CAB Minicab

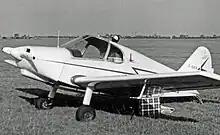
Minicab built to Barritault JB.01 standard at Cranfield in 1960

Type certification was obtained in mid-April 1949. By the end of 1950, a Minicab had won the "Coupe de Vitesse de Deauville" (Deauville Cup for speed), and the "Grand Prix Aérien de Vichy" (Vichy Aerial Prize). The following year, a Minicab broke the world air distance record for its class (1,825 km, 1,138 miles) and in 1952 it attained the world airspeed record for its class over a 2,000 km circuit, with an average speed of (183 km/h, 114 mph).